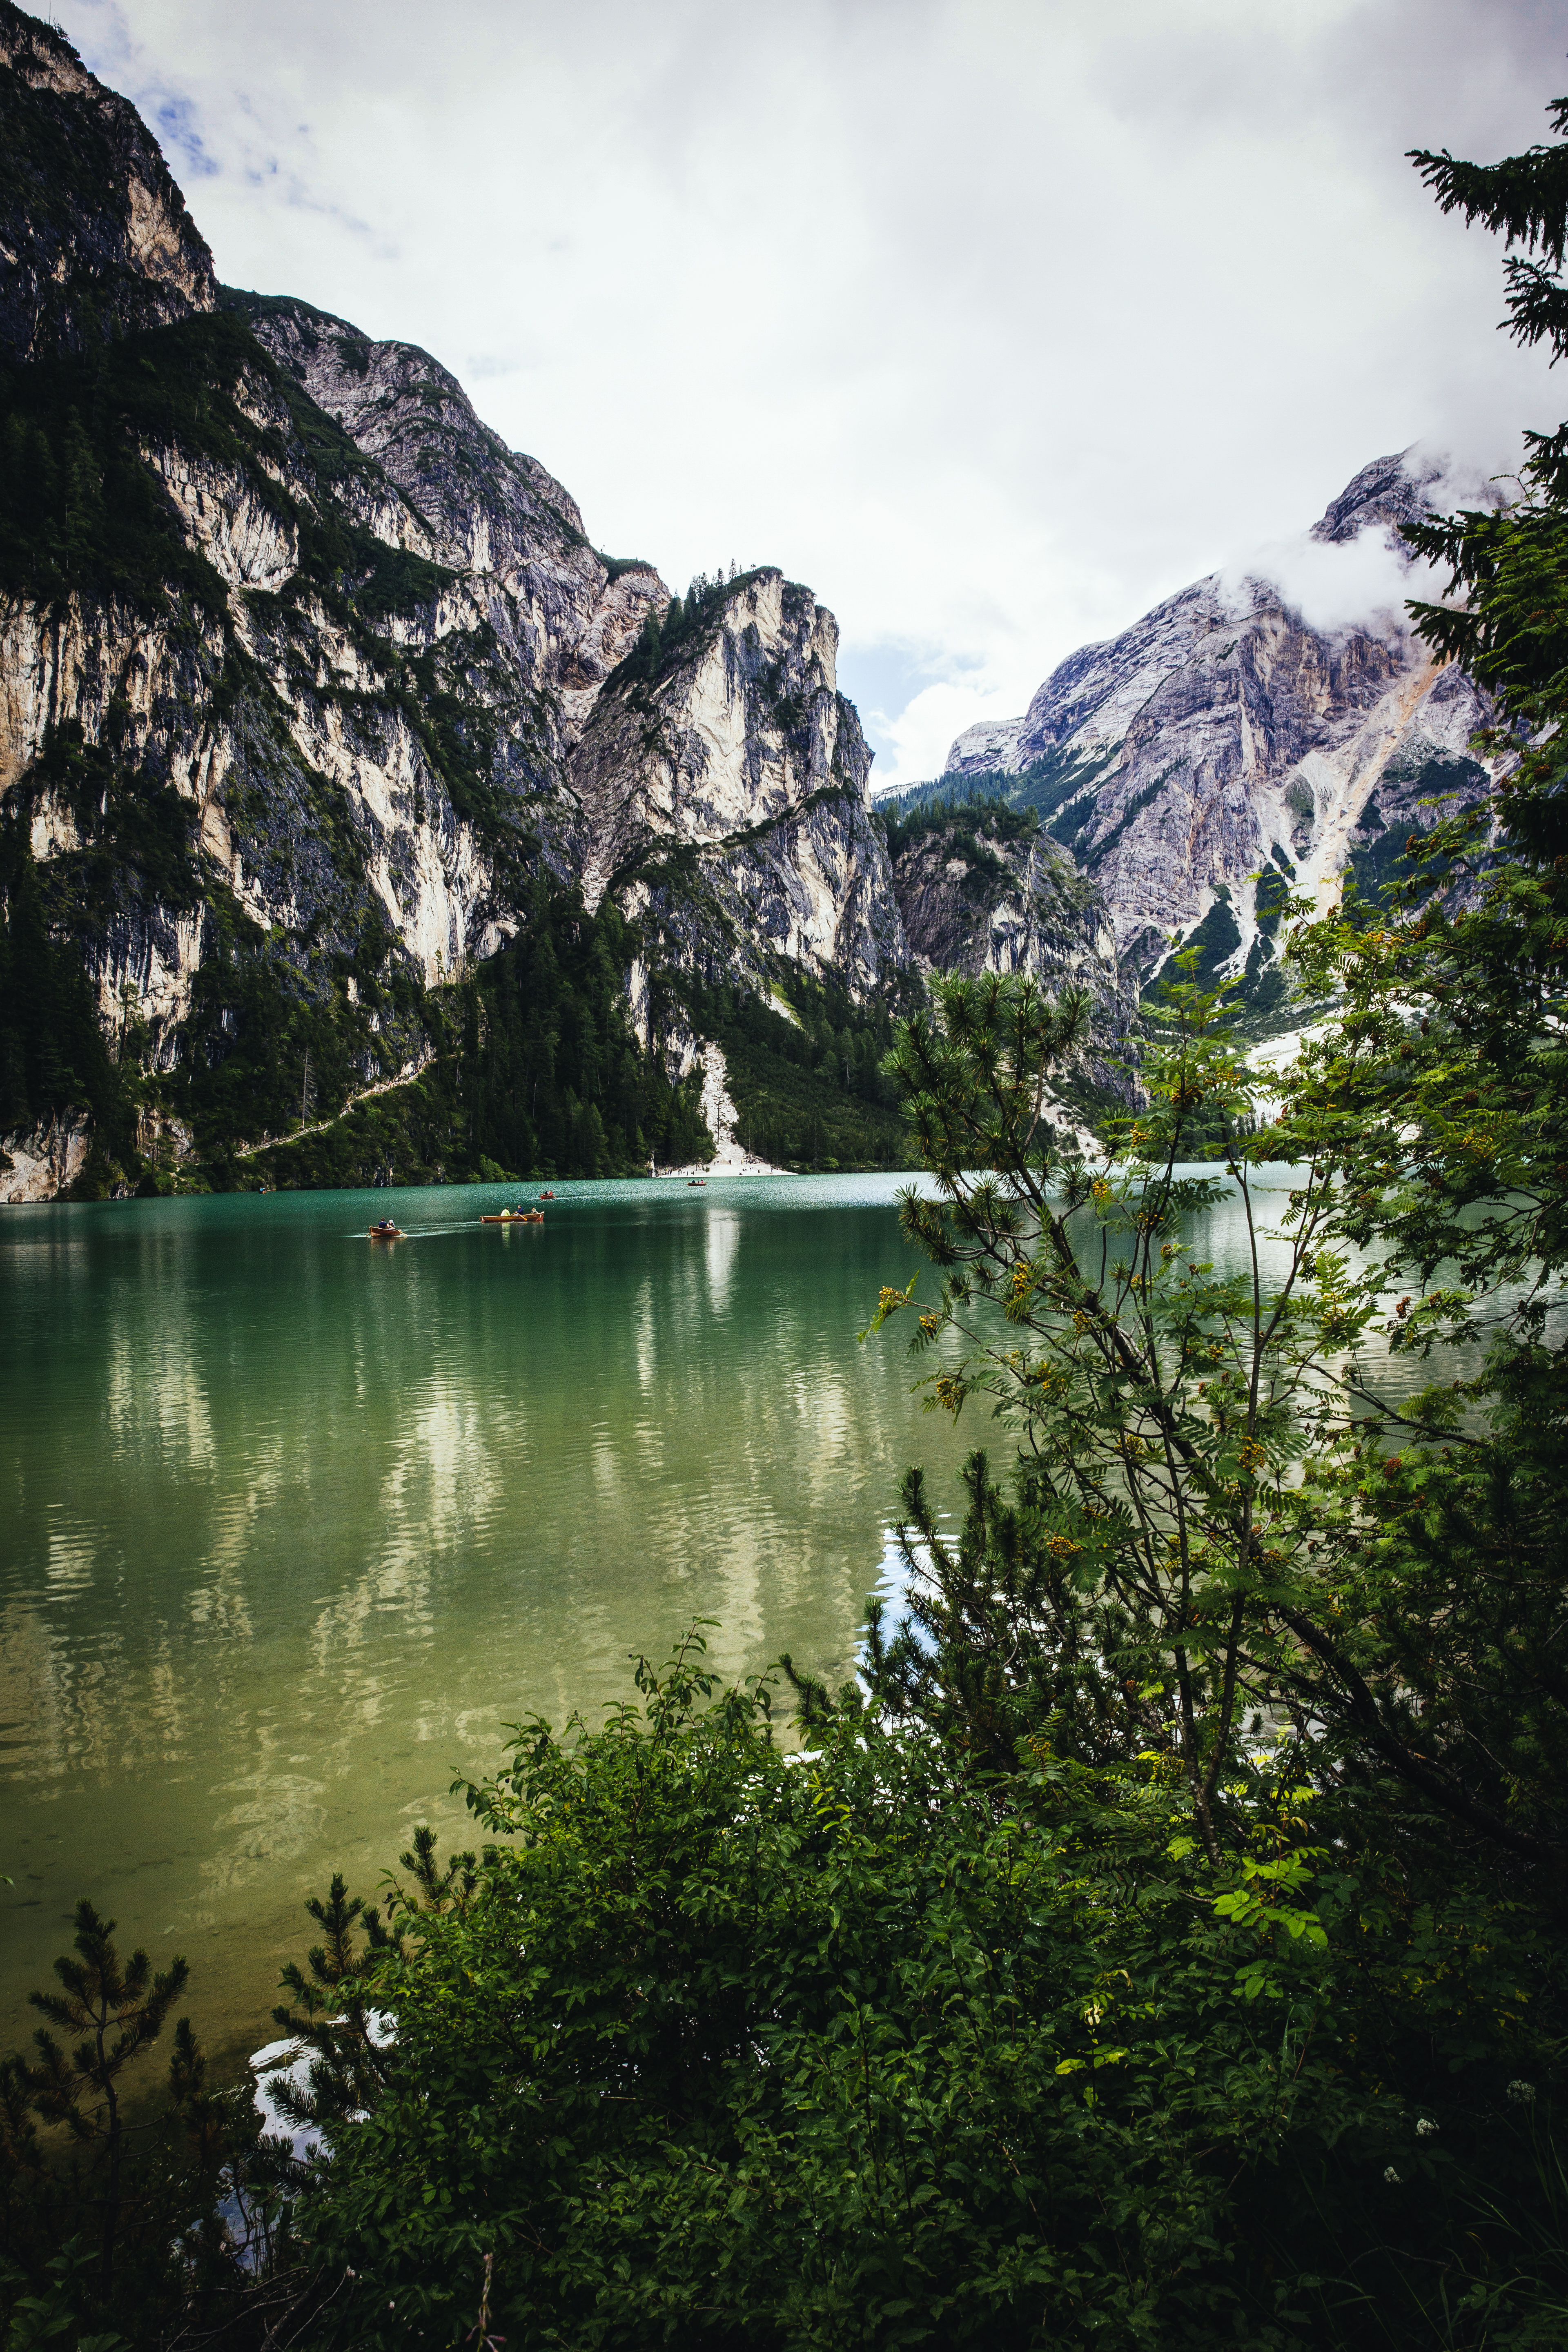
landscape, tree, water, nature, forest, wilderness, mountain, sky, cloudy, lake, river, valley, mountain range, environment, idyllic, reflection, scenic, natural, fjord, body of water, trees, leaves, clouds, mountains, alps, beautiful, loch, rocky mountains, landform, mountainous landforms